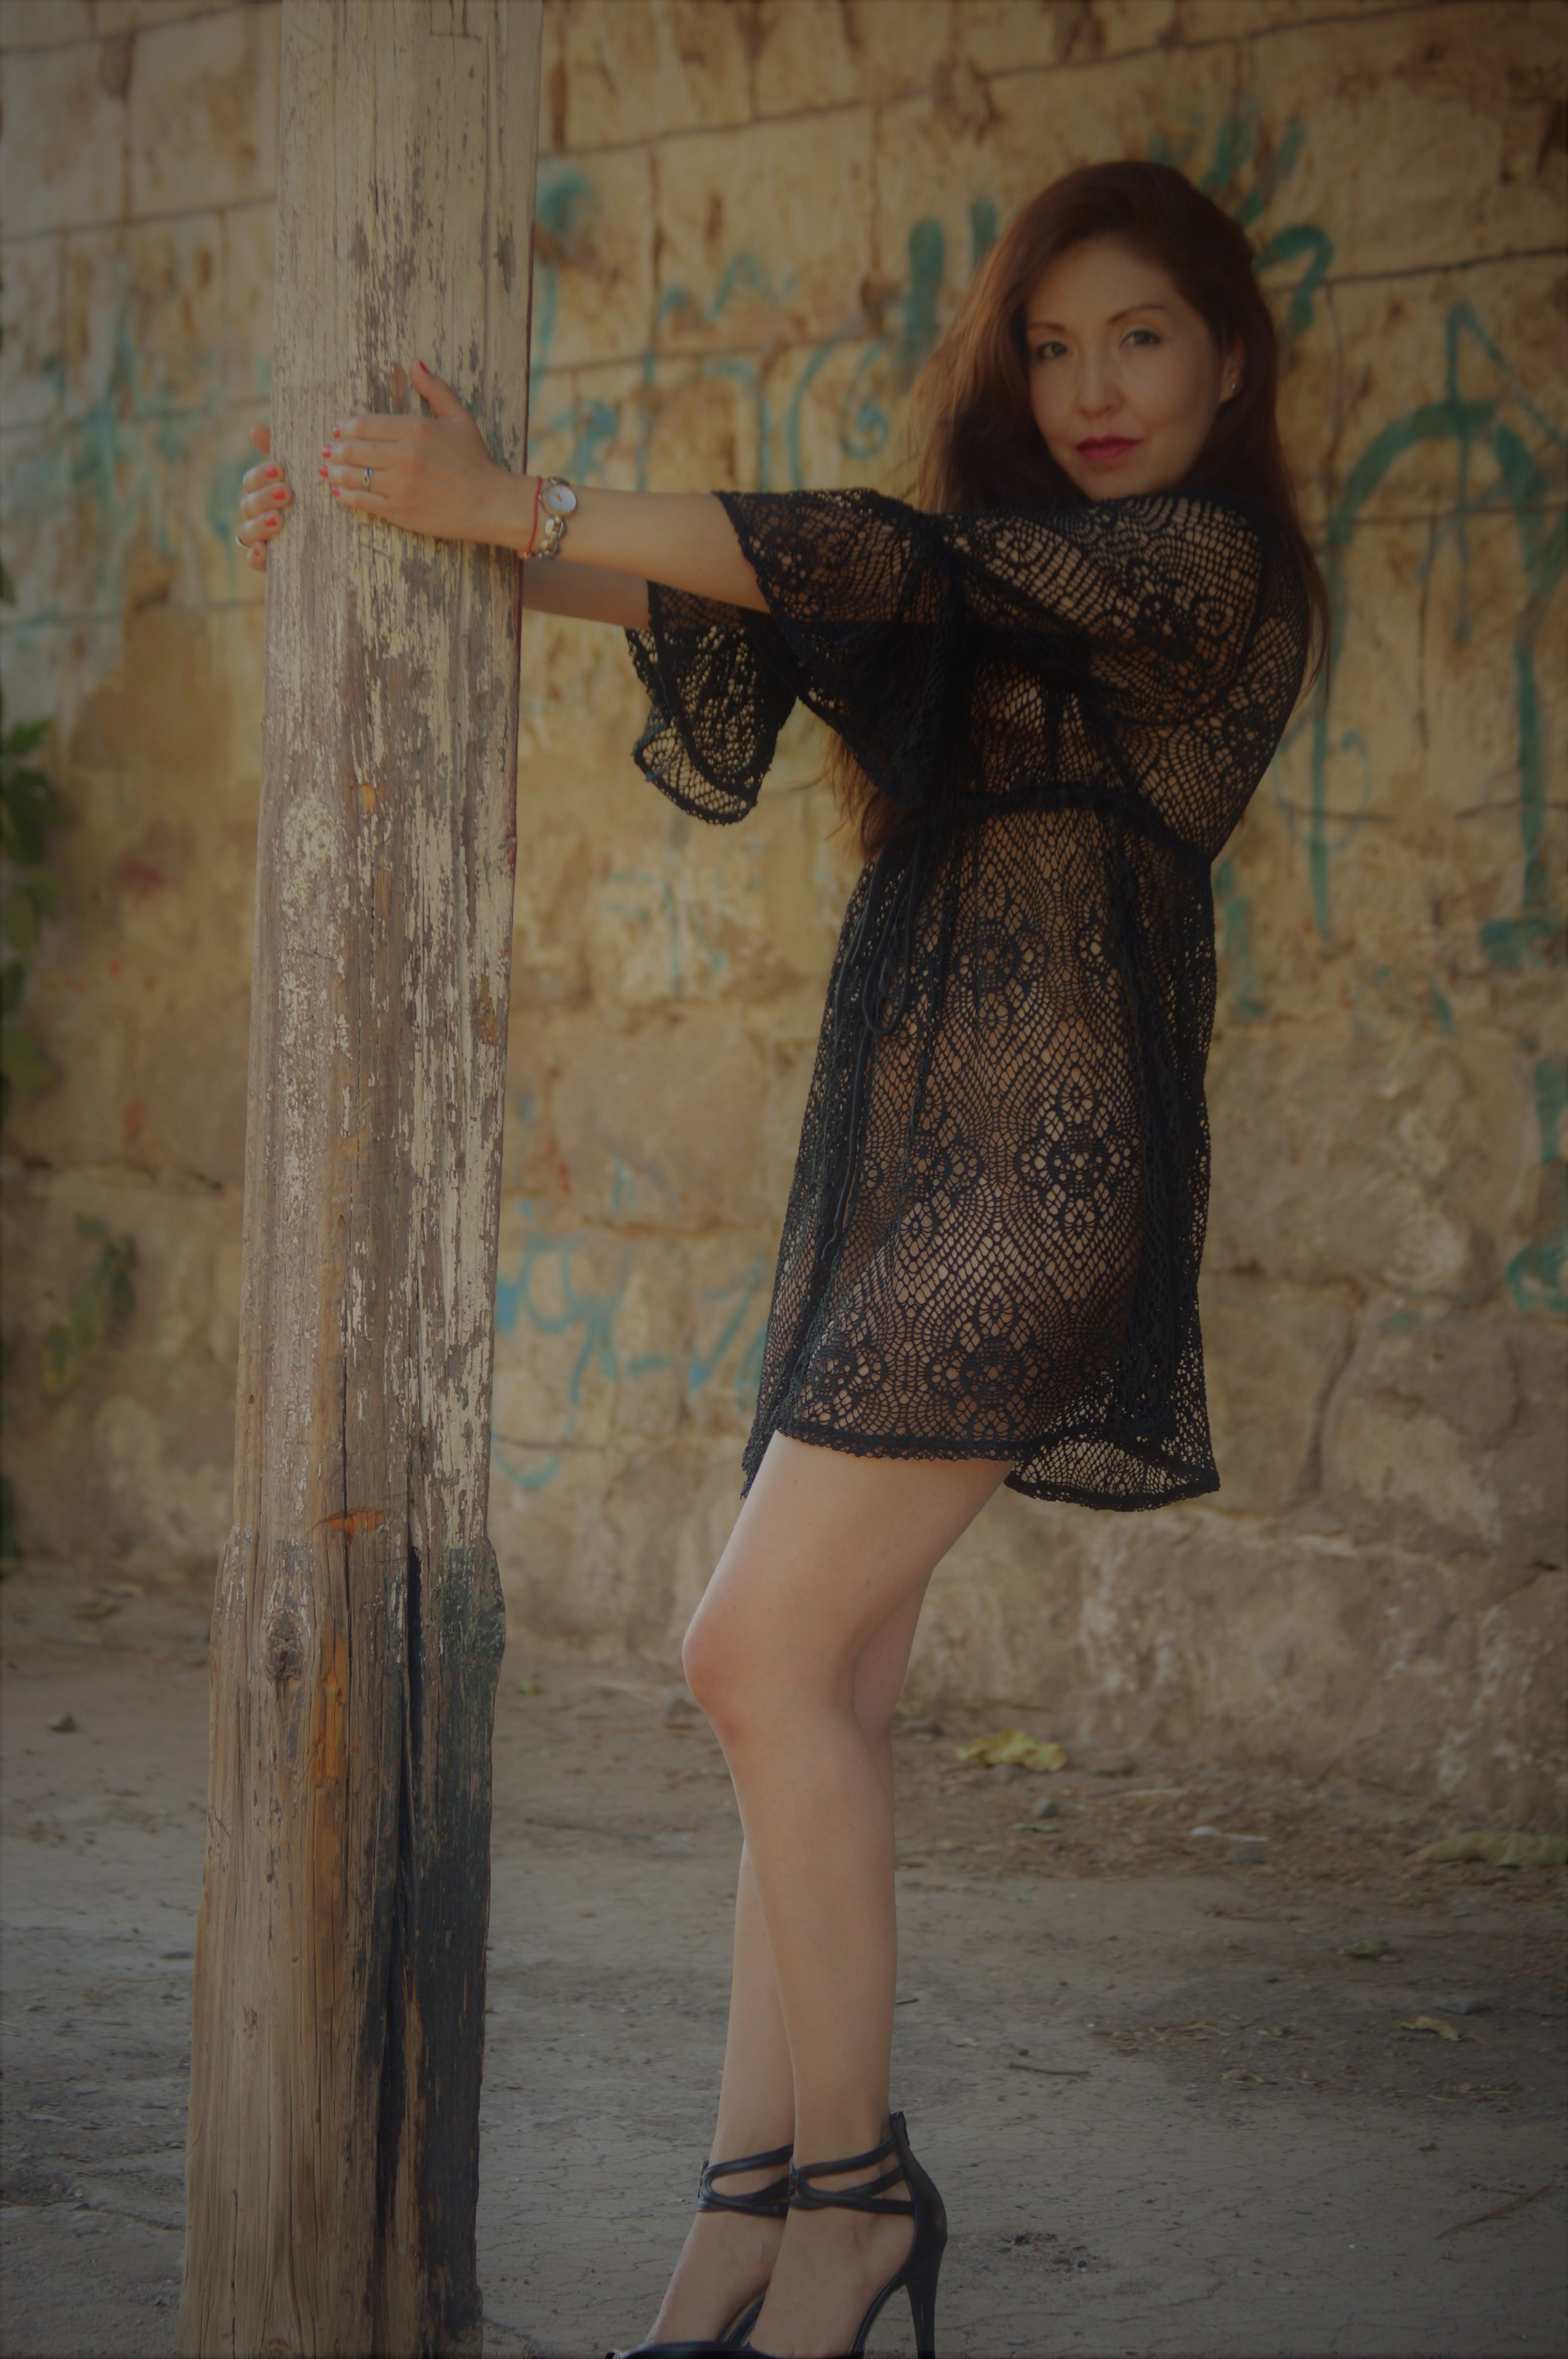
woman, sexy, hair, face, joint, skin, lip, shoe, shoulder, arm, leg, waist, flash photography, thigh, wood, dress, knee, fawn, fashion design, trunk, human leg, long hair, pattern, plaid, vintage clothing, flooring, blond, foot, brown hair, fashion model, high heels, sandal, fur, fashion accessory, boot, cocktail dress, denim, eyewear, sitting, photo shoot, abdomen, portrait photography, model, ankle